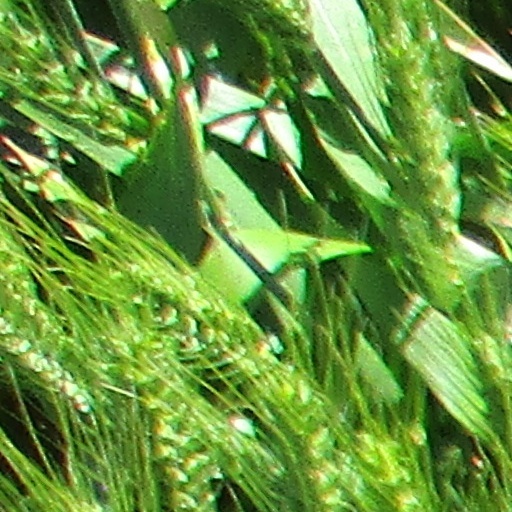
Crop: wheat